University of Timbuktu

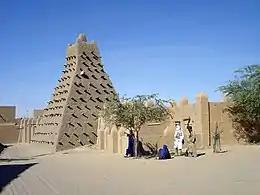
Sankore Mosque, c. 2006

The "University of Timbuktu" is used to describe three madrasahs: the Sankore, Djingereber, and Sidi Yahya mosques. The three made up an intellectual and spiritual centre throughout the golden age of Timbuktu. These mosques are also prime examples of earthen architecture, which are maintained by traditional maintenance techniques which continues to the present day. For one mosque, the Great Mosque of Djenne, the maintenance of the mosque is a festive community effort, which is known as the "crépissage".